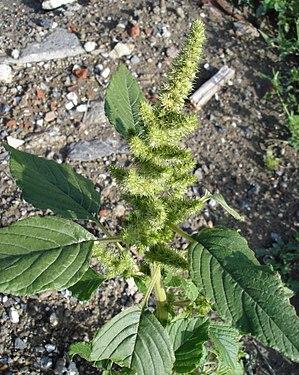
L'amarante hybride est une plante herbacée assez grande de la famille des Amaranthacées ou des Chénopodiacées selon la classification classique de Cronquist. Elle pousse souvent dans les terrains vagues. Elle porte jusqu'à 80 000 graines par pied.